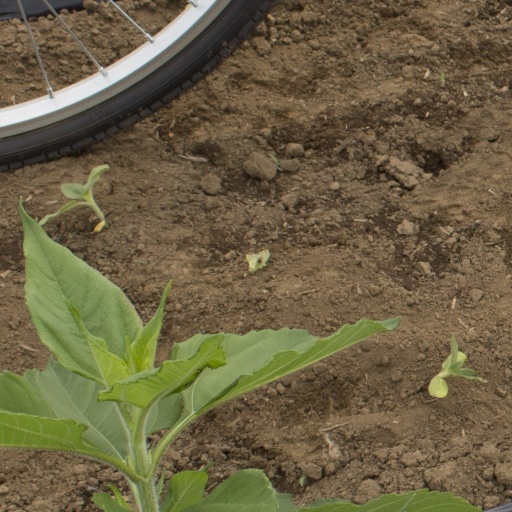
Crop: Jerusalem artichoke